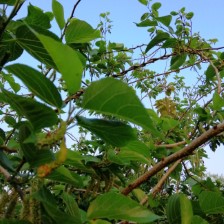
Variety: TaiwanMeacho